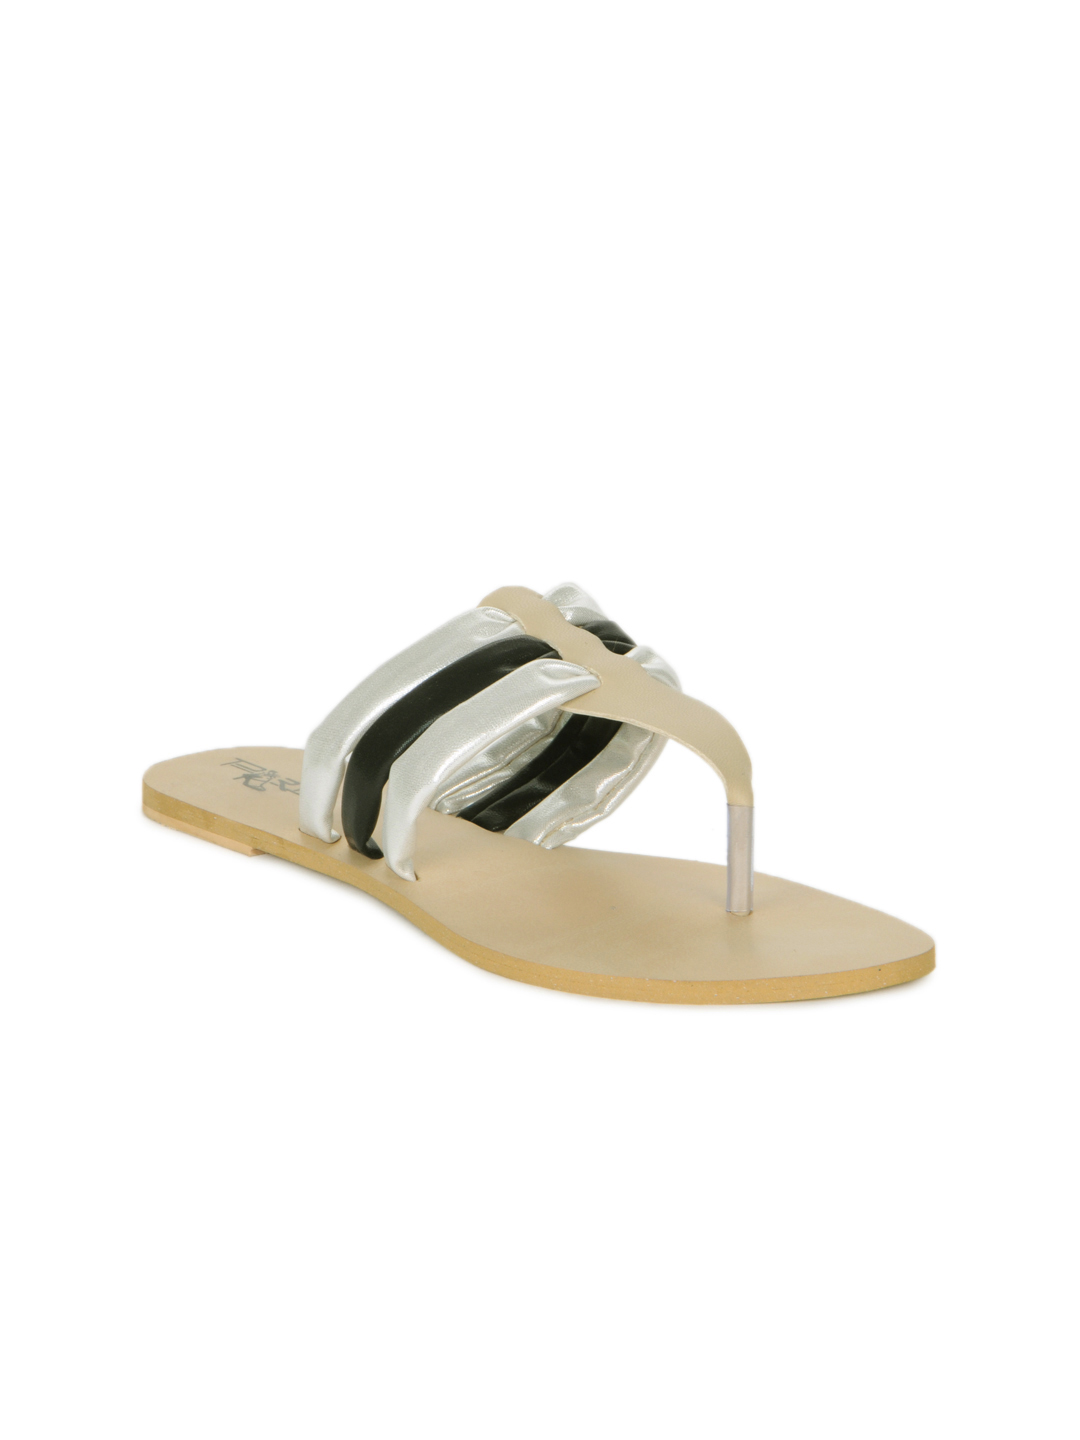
Portia Women Sliver & Black Sandals
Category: Footwear / Shoes / Flats
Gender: Women
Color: Silver
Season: Winter 2012
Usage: Casual